Don Marostica

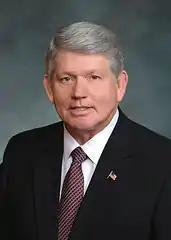

Don Marostica (born March 7, 1948) is a real estate developer and former legislator in the U.S. state of Colorado, currently serving as director of the state's Office of Economic Development and International Trade.